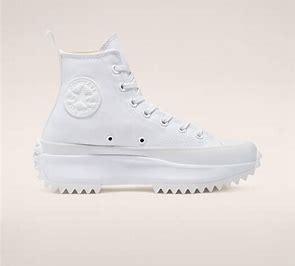
Brand: Converse
Model: Run Star Hike